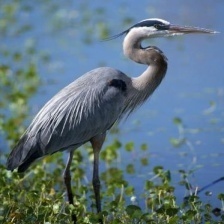
Species: BLUE HERON
Scientific name: ARDEA HERODIAS
ImageNet parent category: little_blue_heron